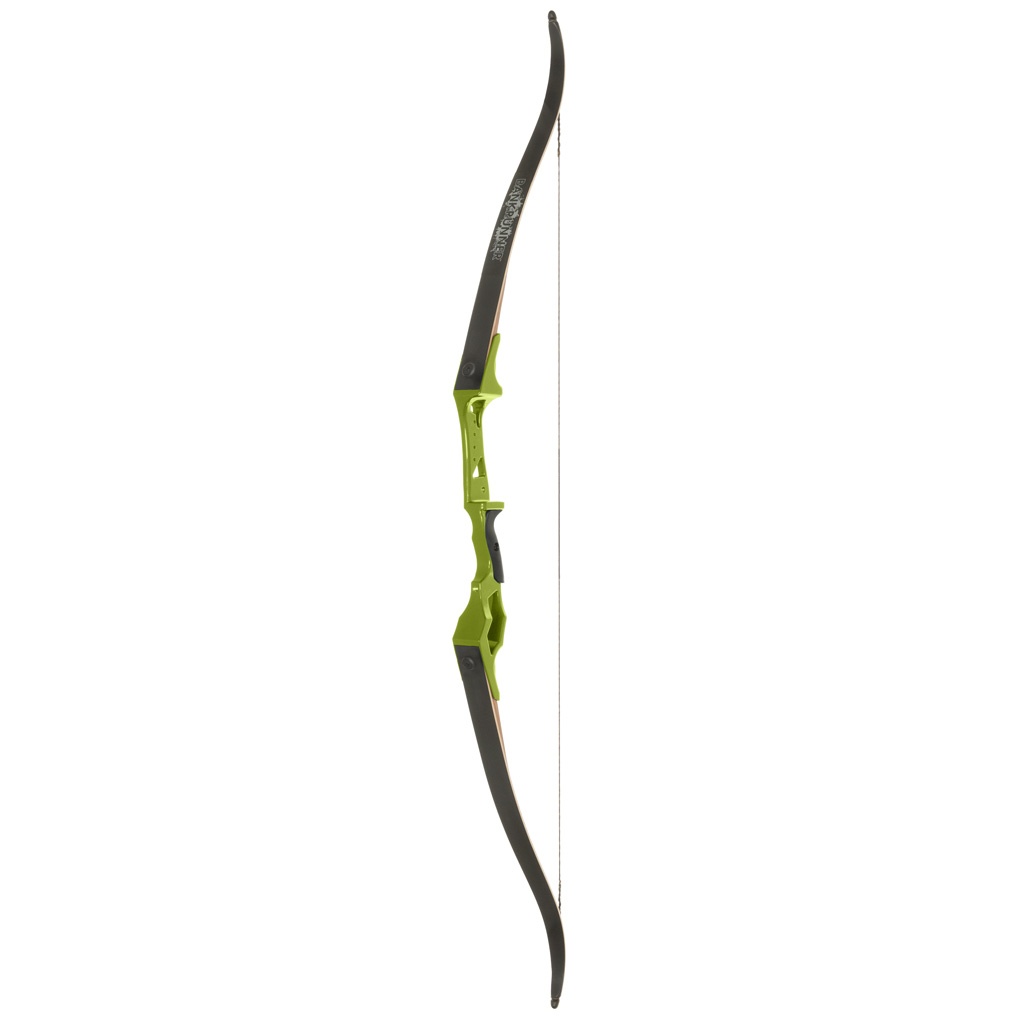
Fin Finder Bank Runner Bowfishing Recurve Green 58 in. 35 lbs. RH
Fin Finder Bank Runner Bowfishing Recurve Green 58 in. 35 lbs. RH Take-down, bowfishing recurve uniquely engineered with a magnesium riser and multiple reel mounting locations. One piece riser is durable and sturdy, featuring built-in limb pockets for increased dependability. Heavy duty sight and reel, reel seat and rest bushings are threaded and machined into the riser. Features a form-fitting, EZ fit grip. 58in. length. 58in. three piece take-down design;Durable magnesium riser construction;Sight, reel, and rest bushings are machined into riser;EZ fit grip
Brand: Fin-Finder
Category: Sporting Goods > Outdoor Recreation > Hunting & Shooting > Archery > Bows & Crossbows